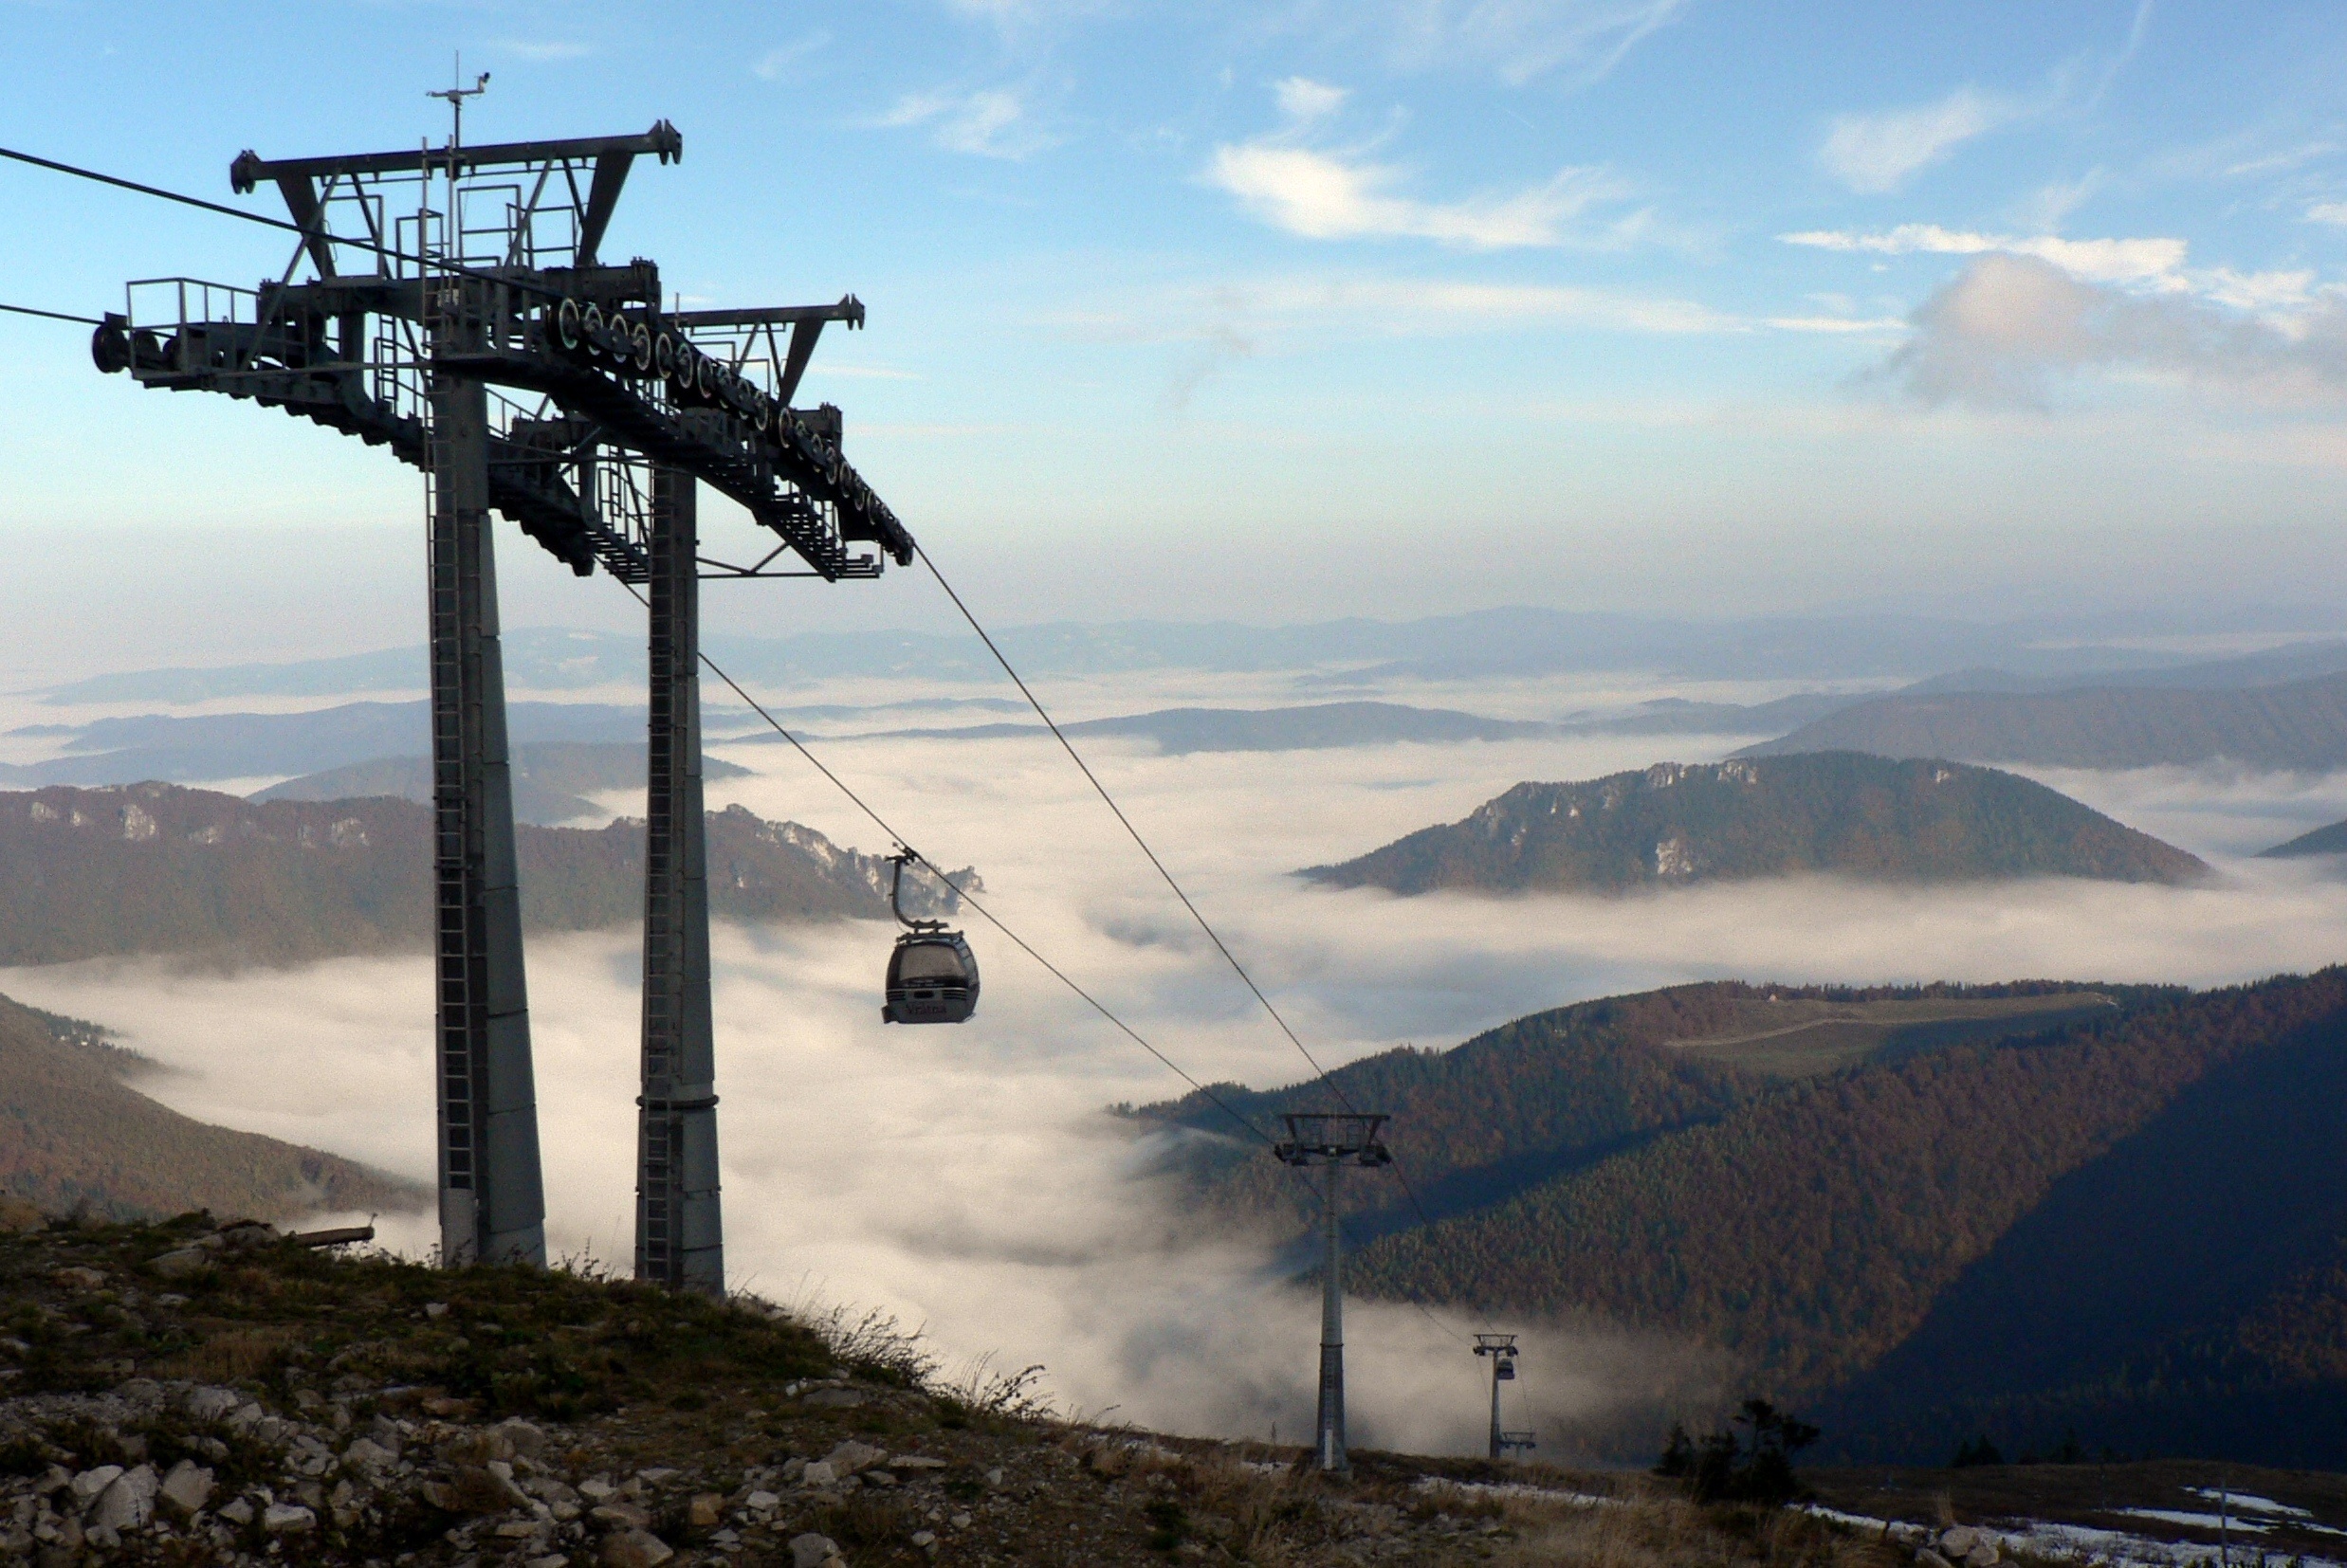
mountain, snow, winter, lake, mountain range, country, skiing, cable car, summit, clouds, mountains, the fog, fatra, slovakia, the cable car, vr tna, mountainous landforms